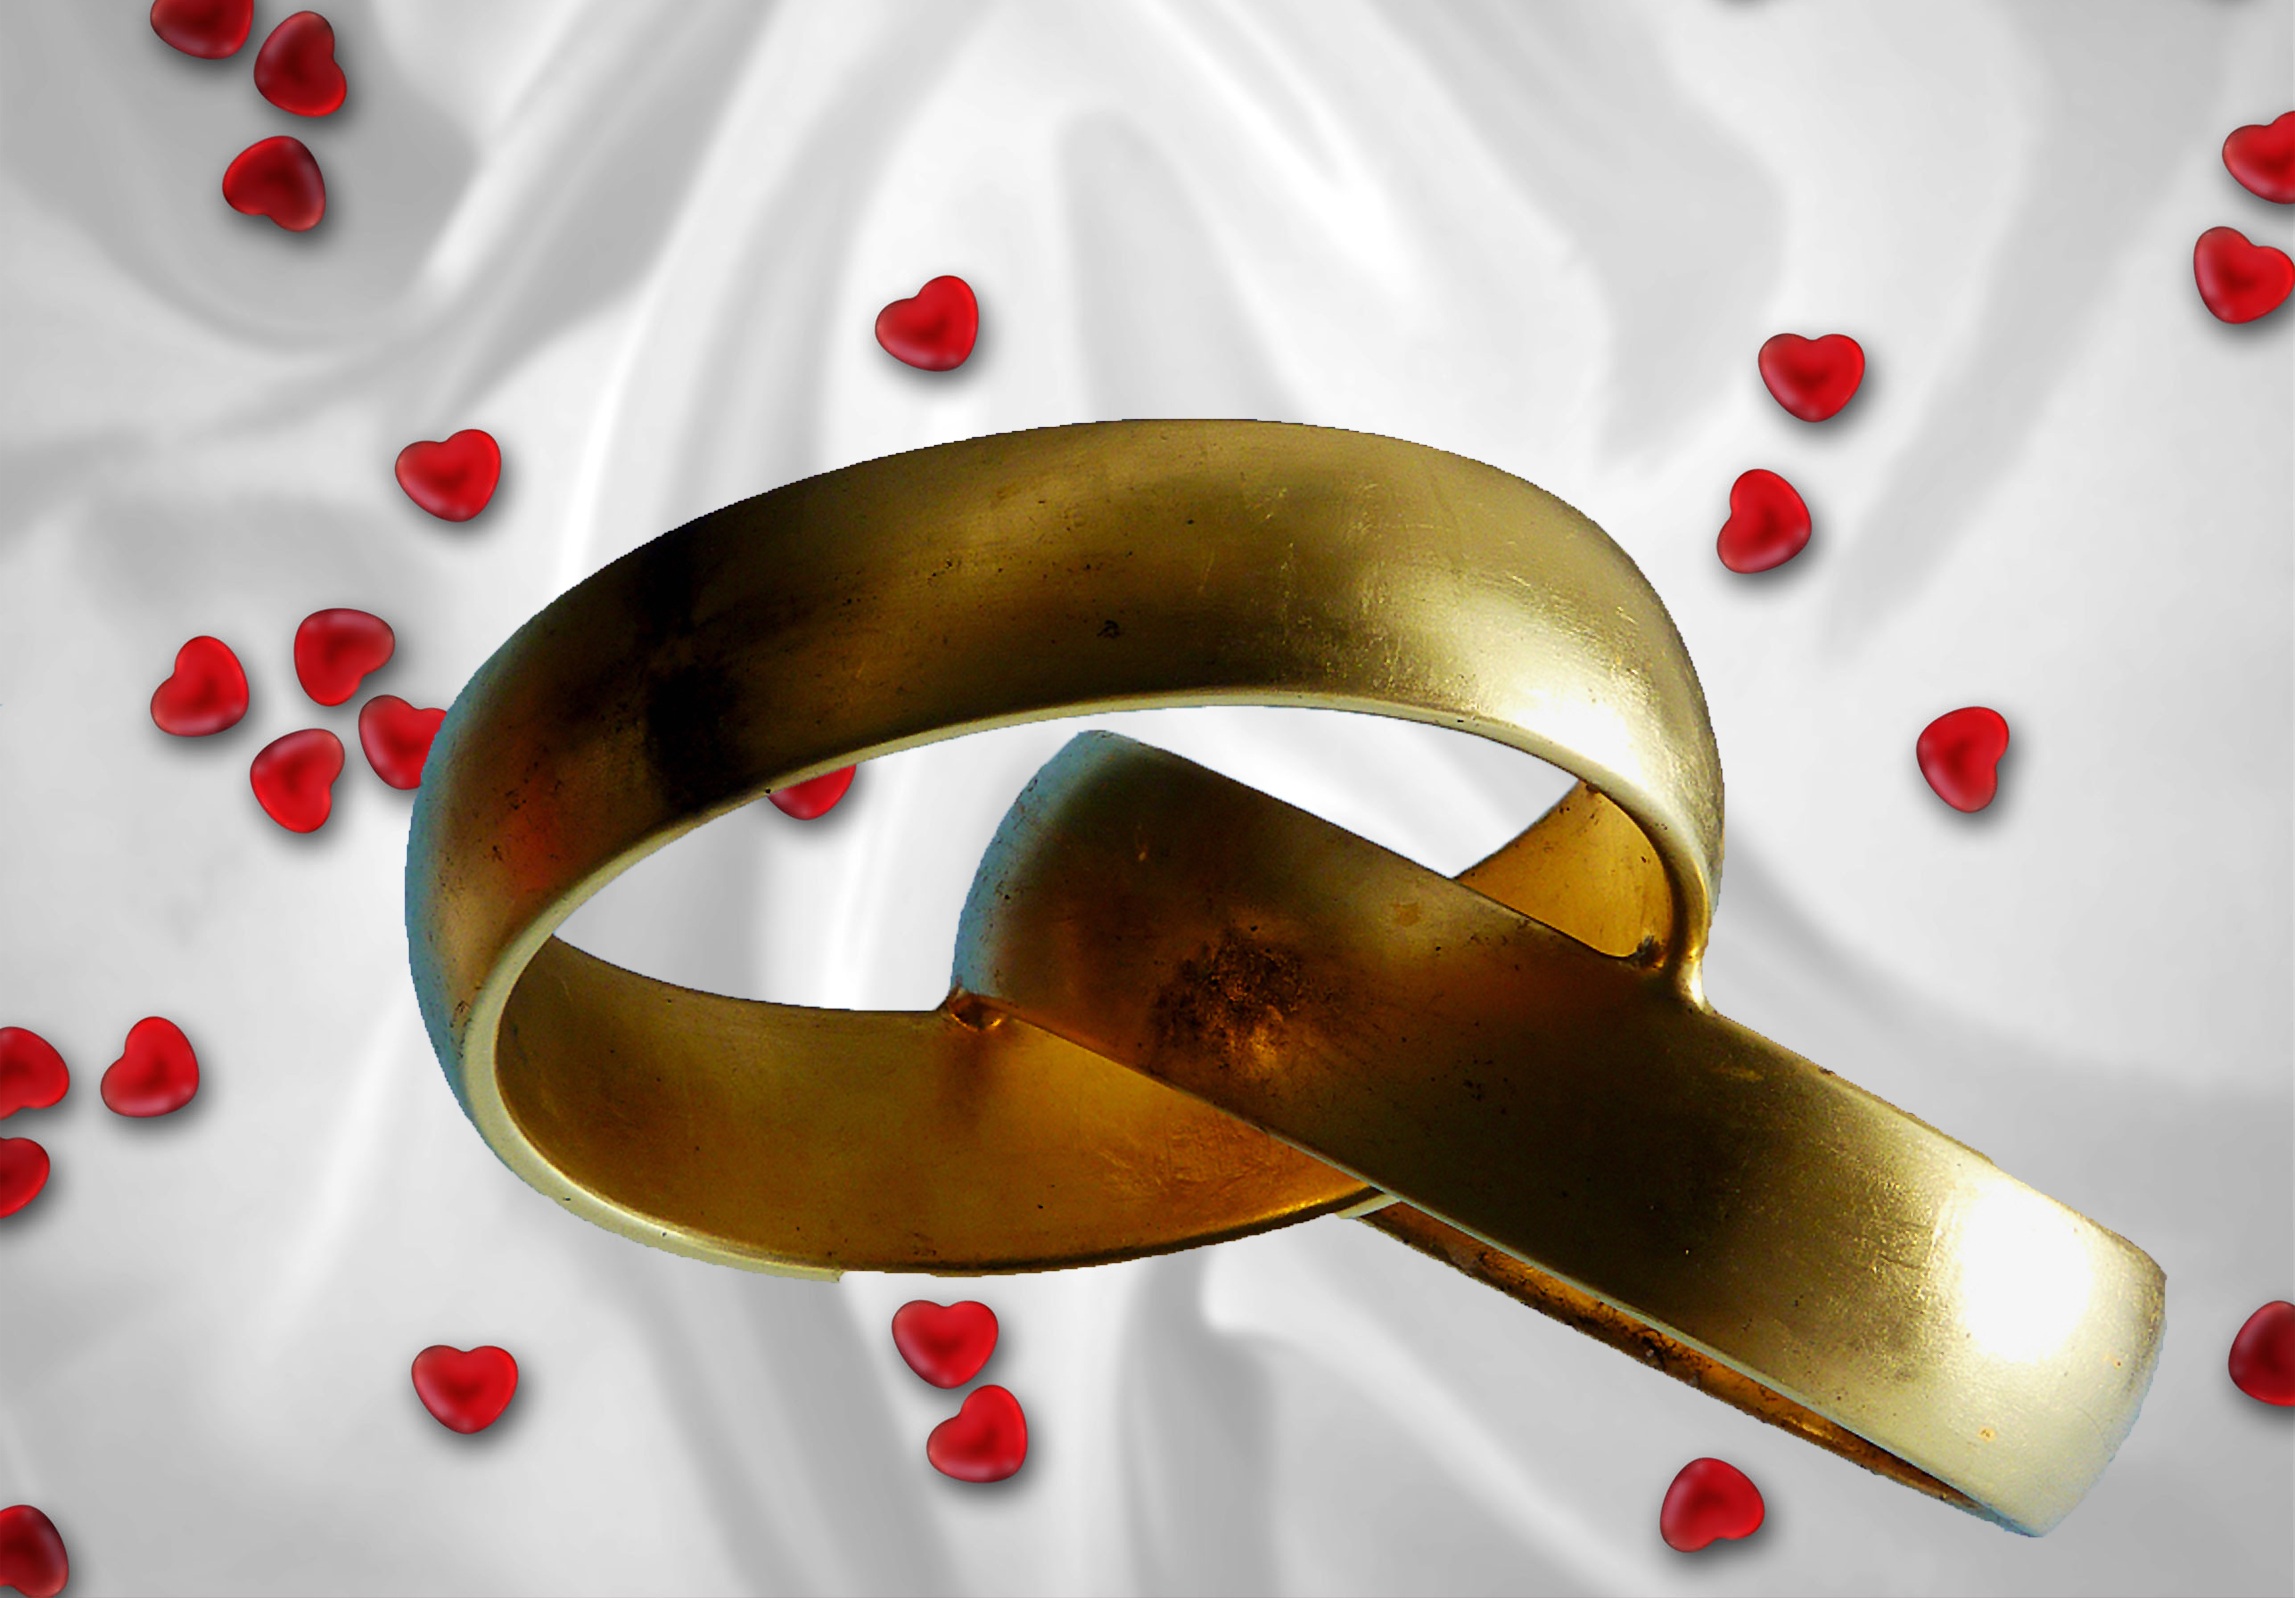
hand, ring, petal, heart, red, wedding, circle, jewellery, gold, organ, wedding rings, macro photography, hand labor, finger ring, gold ring, finger rings, friendship rings, gold rings, goldsmiths rings, hand forged, fashion accessory